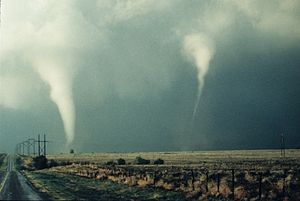
Tornado
Dobbelte tornadoer i Great Plains den 28. september 2010.
En tornado er en hvirvelsky, der under stærk rotation er i stand til at anrette store ødelæggelser på sin vej. Tornadoer dannes også i forbindelse med orkaner. Ordet tornado er af spansk oprindelse. En skypumpe må ikke forveksles med en støvhvirvel, hvormed den ofte bliver forvekslet på grund af den cirkulære rotation.